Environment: real
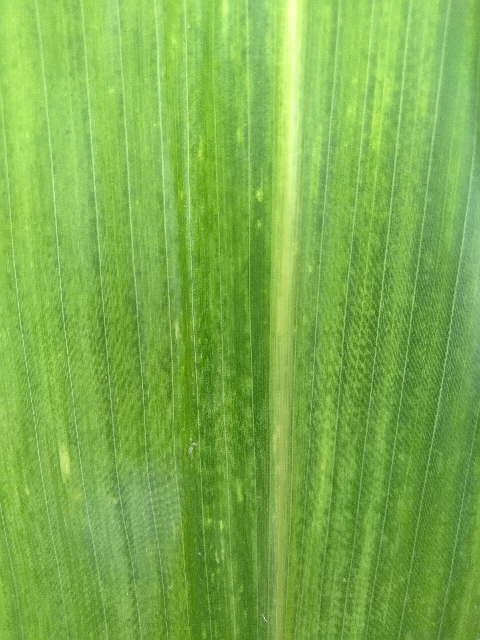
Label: lethal_necrosis